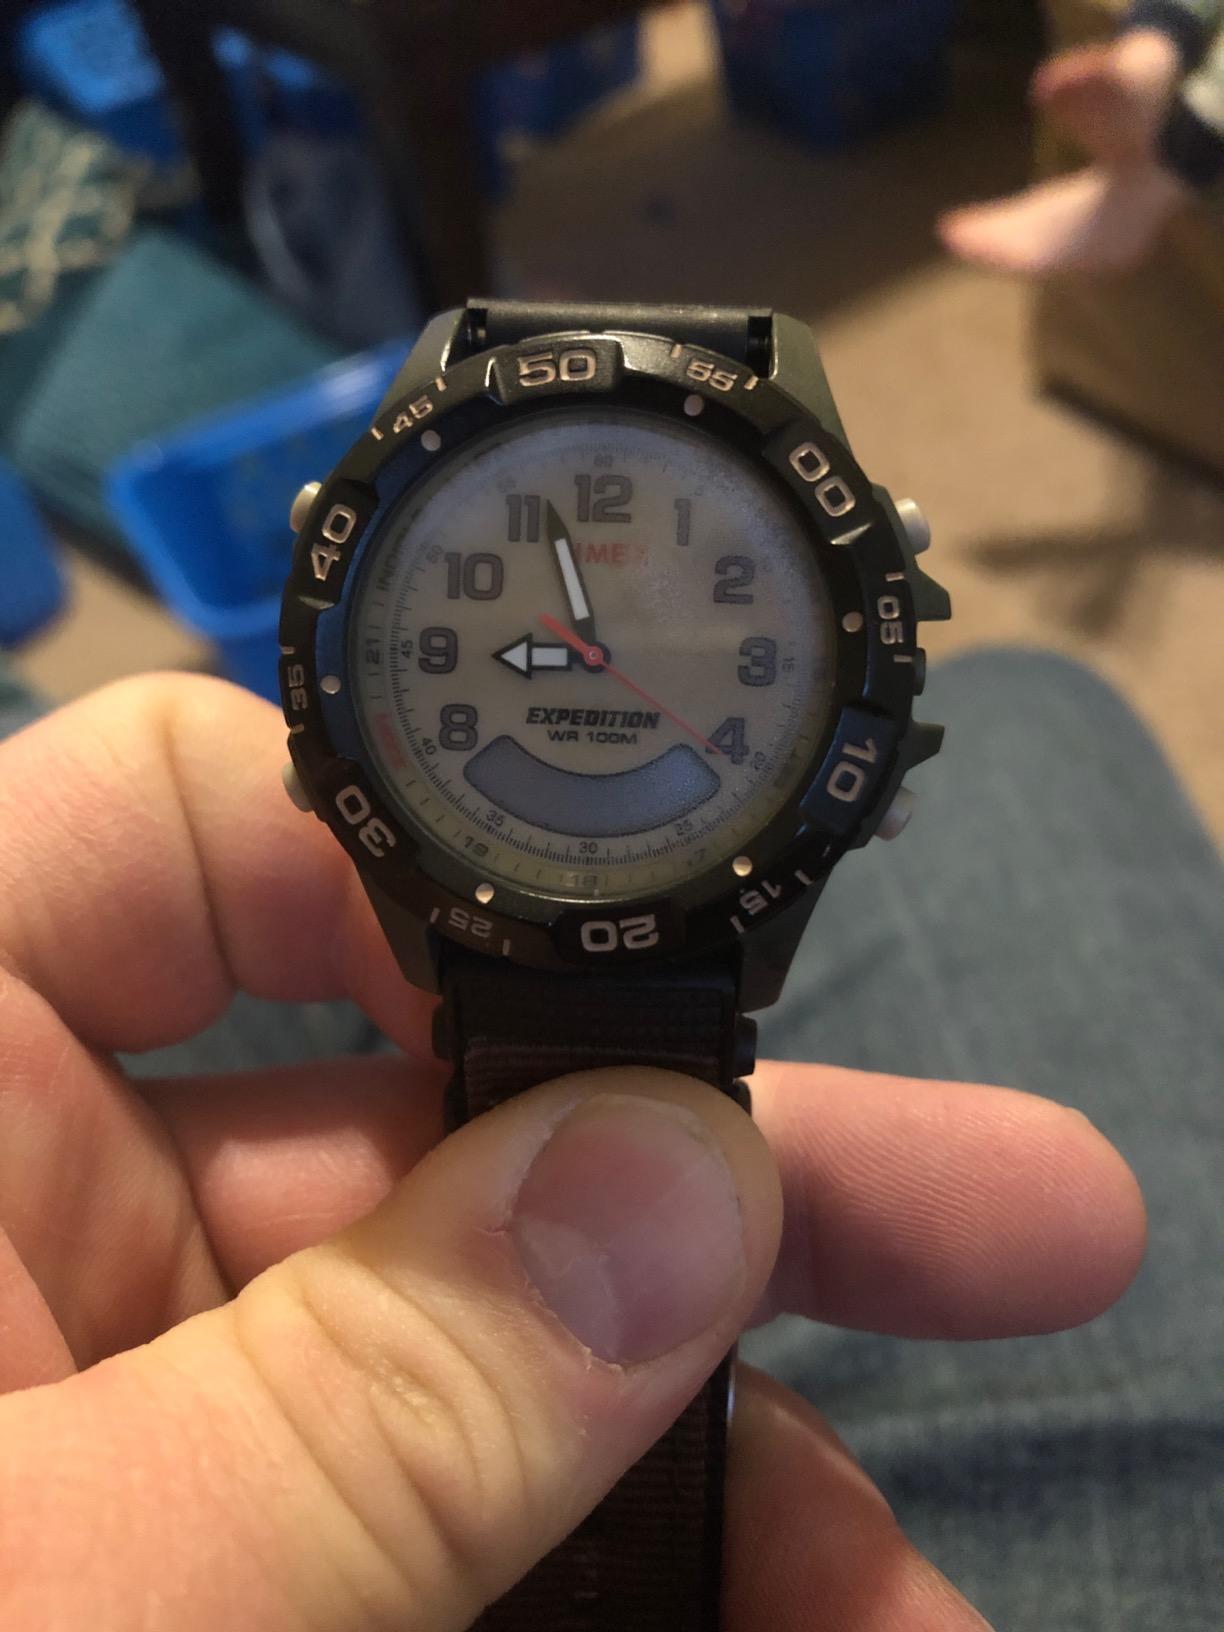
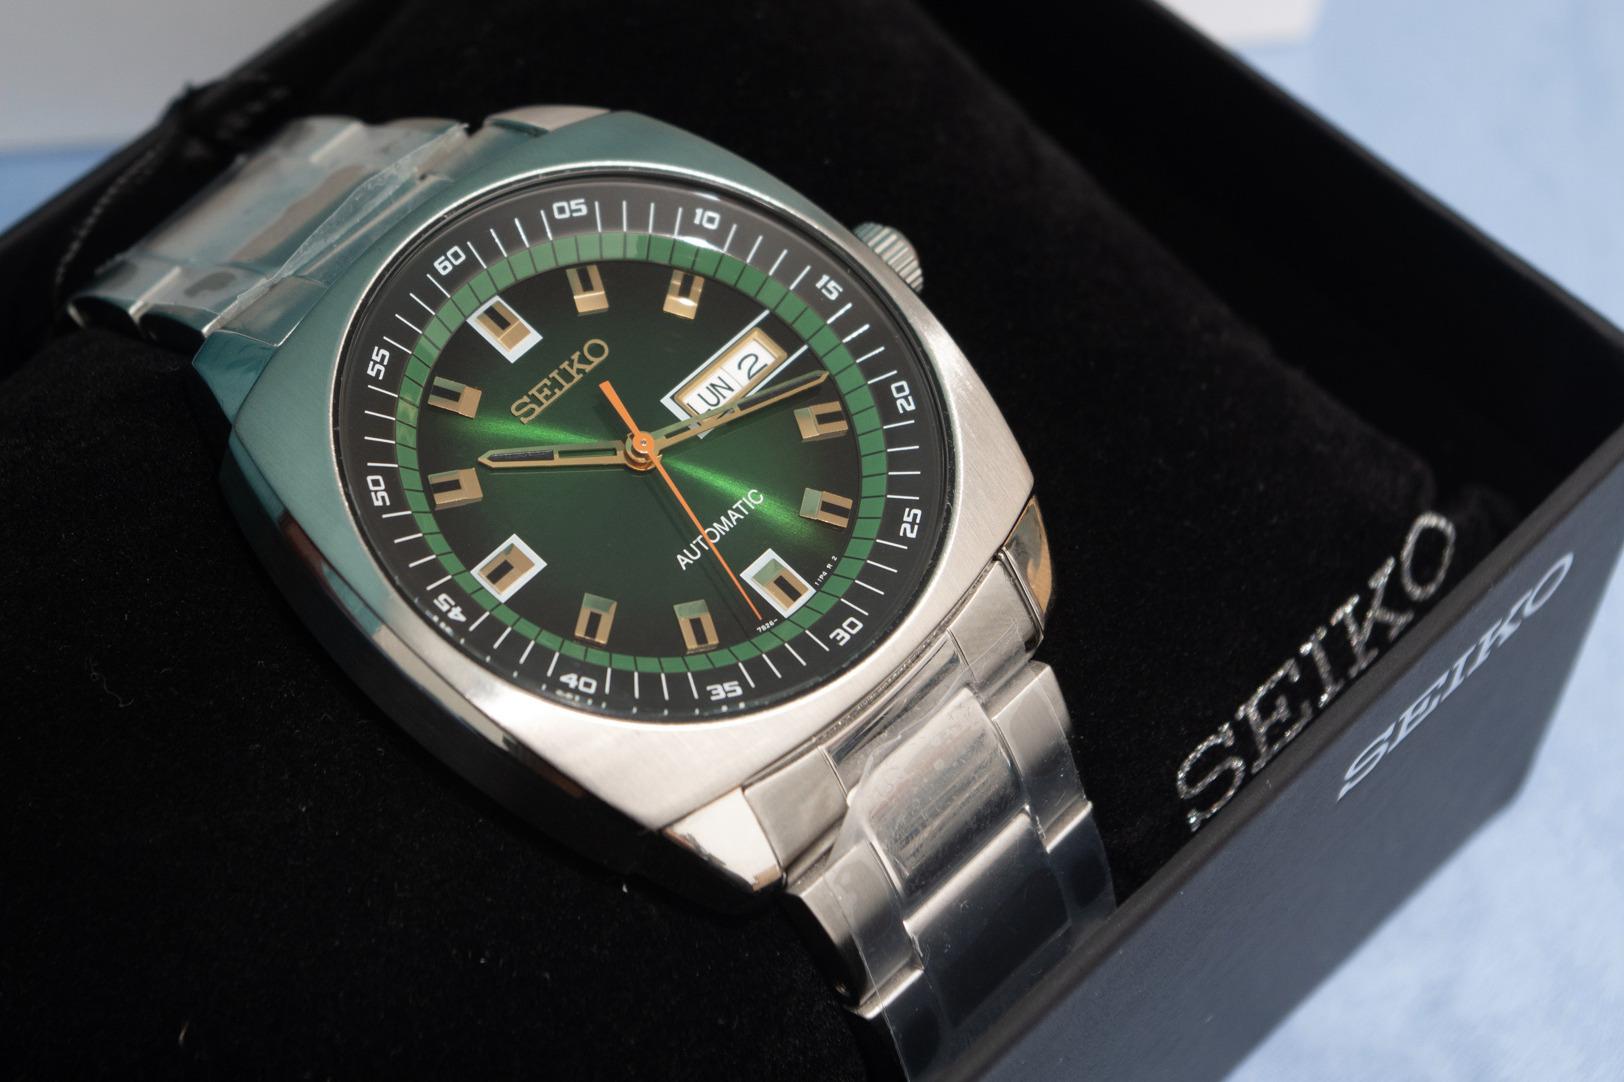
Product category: accessories_watch
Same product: no